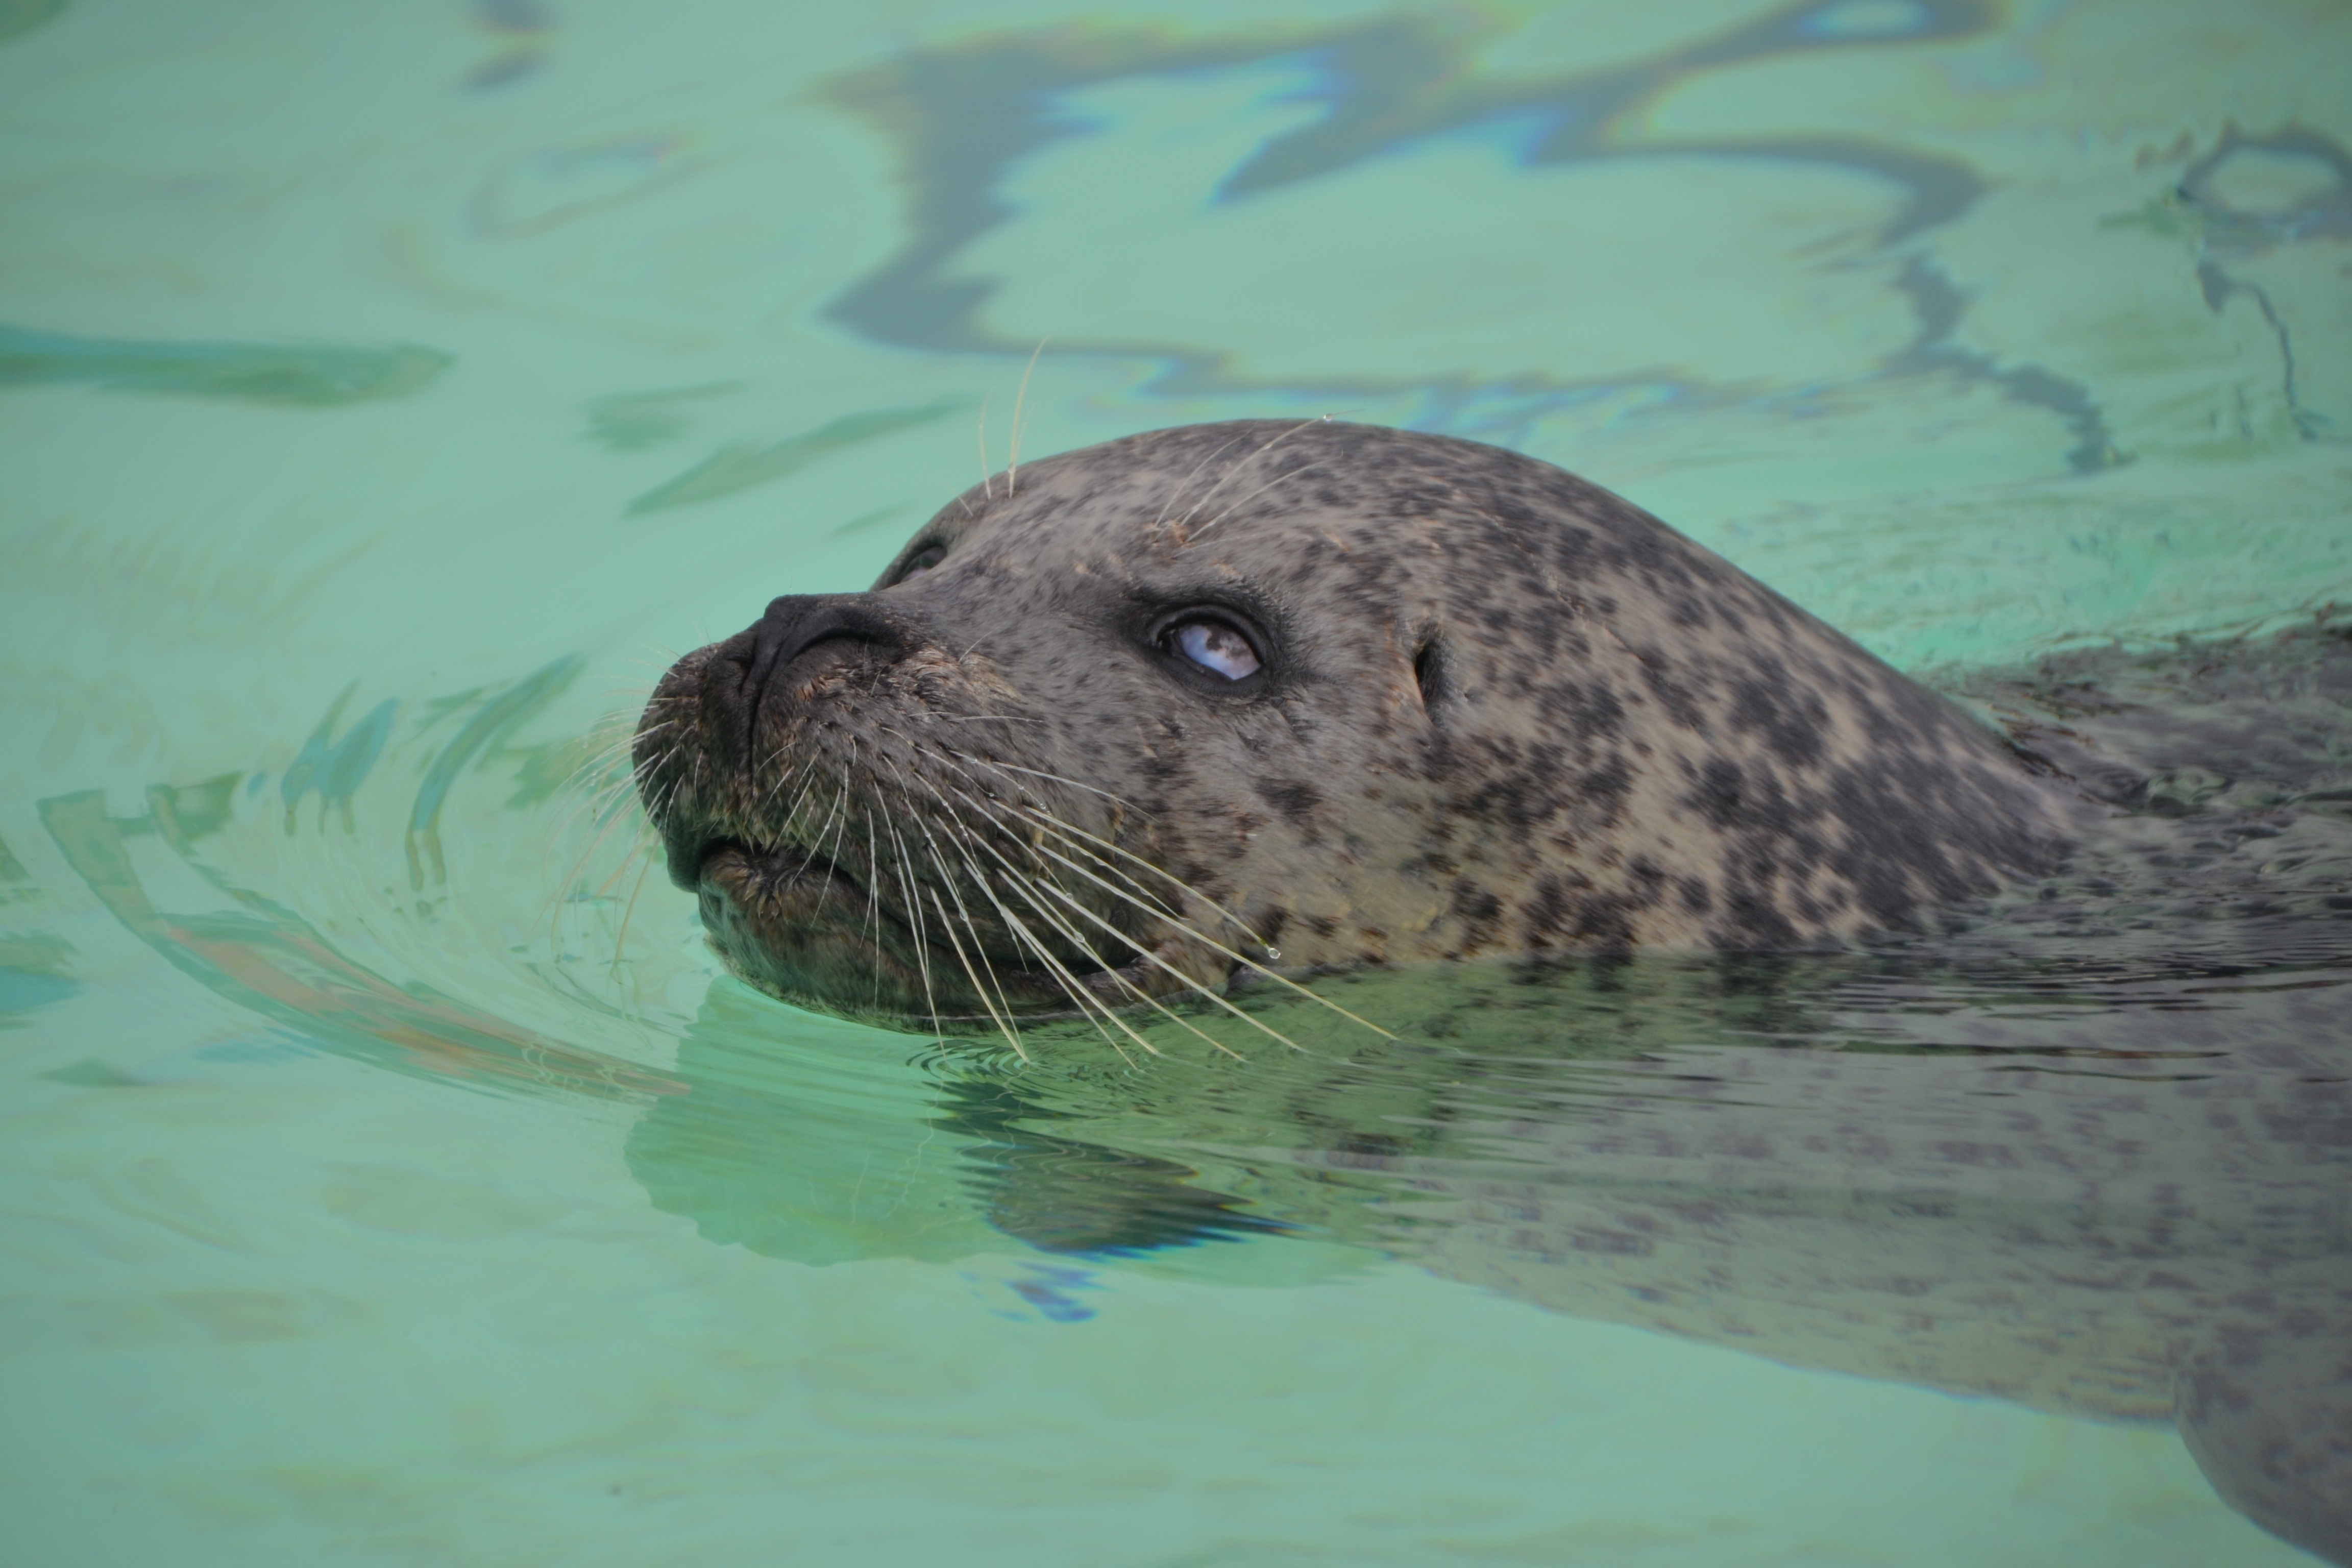
sea, water, animal, zoo, biology, mammal, fauna, sea lion, seals, vertebrate, otter, animal world, north sea, harbor seal, robbe, marine mammal, marine biology